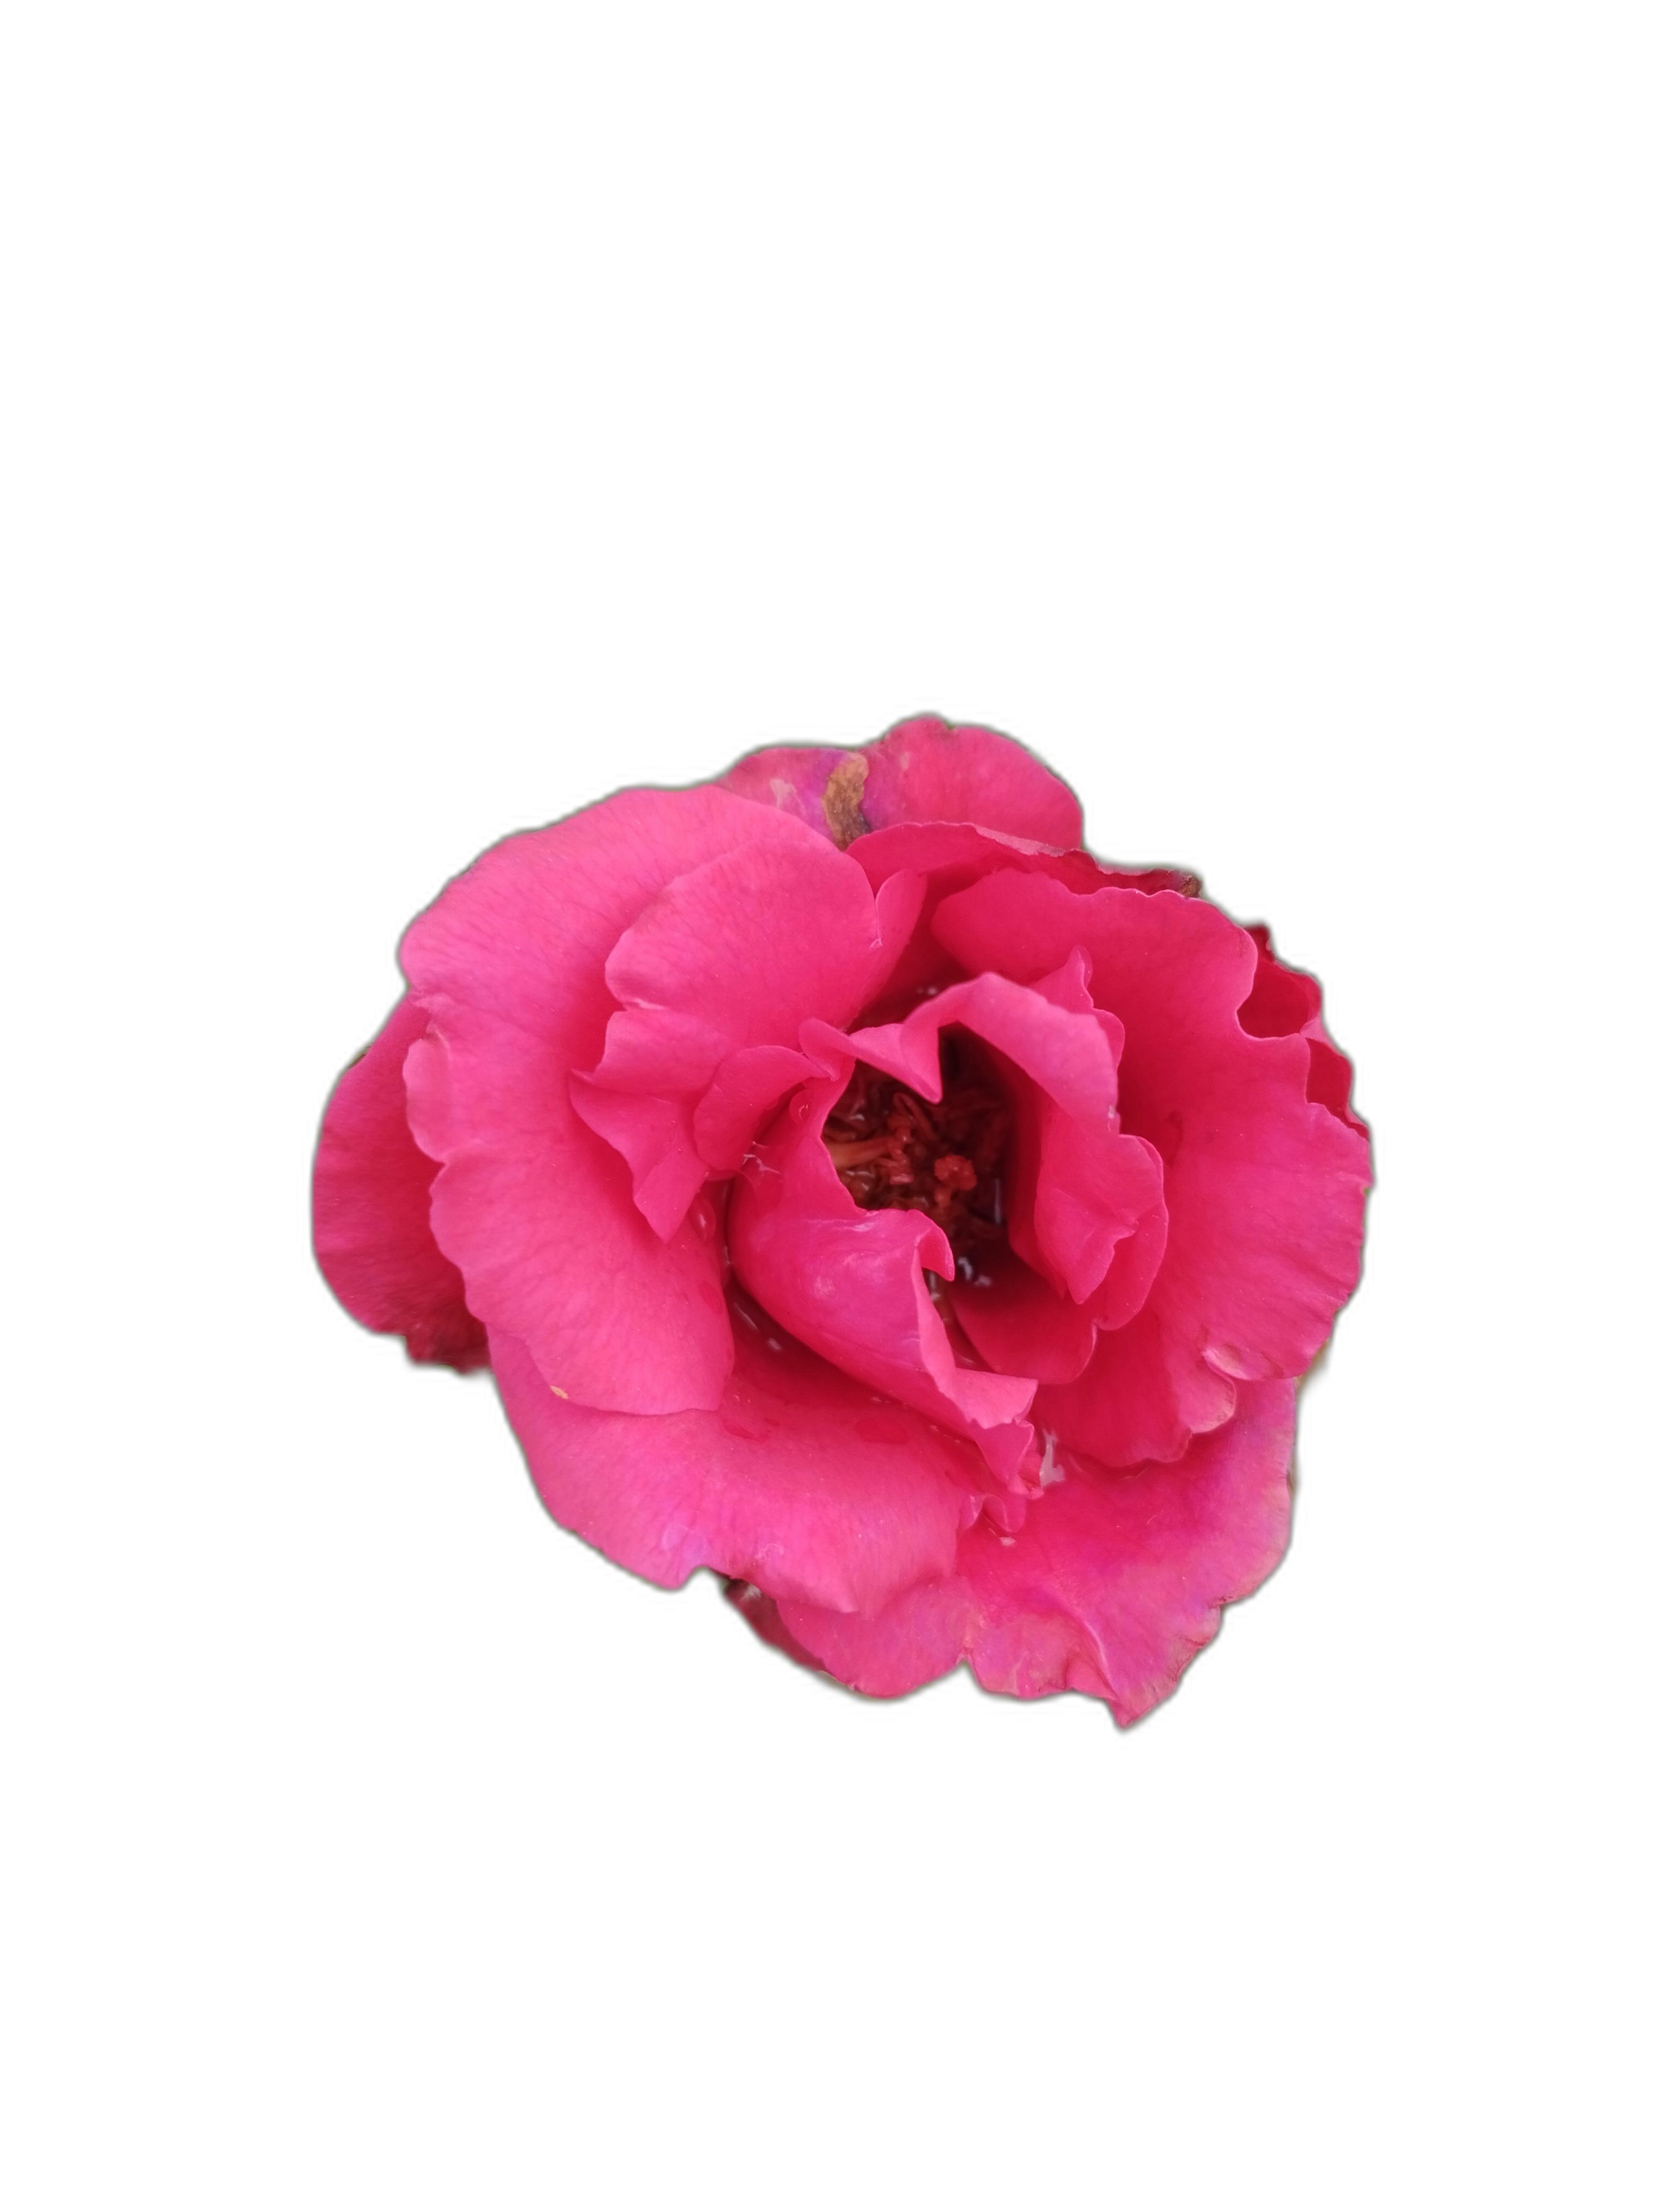
Label: Rose